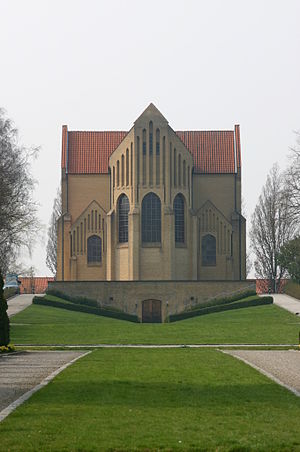
Christianskirken (Sønderborg Kommune) / Kirkebygningen
Christianskirken.
Christianskirken er sognekirke i Christians Sogn, som omfatter den østlige del af Sønderborg by. Sognet blev i 1957 udskilt fra Sønderborg Sogn, som dengang omfattede hele byen.